Roman Catholic Archdiocese of Pouso Alegre

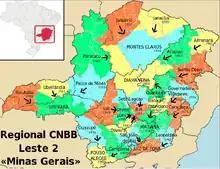
Regional CNBB Leste 2.

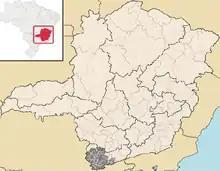
Map of the Roman Catholic Archdiocese of Pouso Alegre.

The Roman Catholic Archdiocese of Pouso Alegre is an archdiocese located in the city of Pouso Alegre in Brazil.